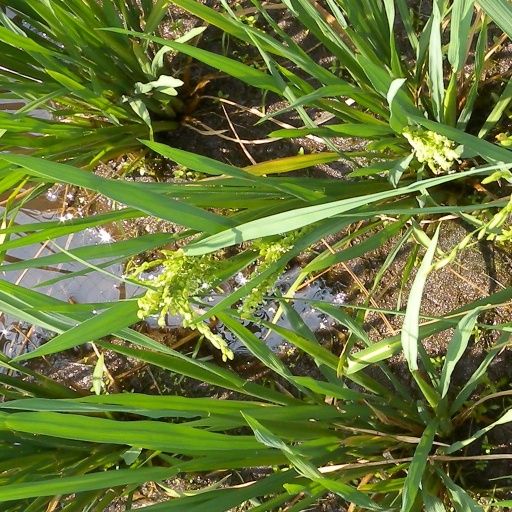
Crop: rice